Alexander Lambert

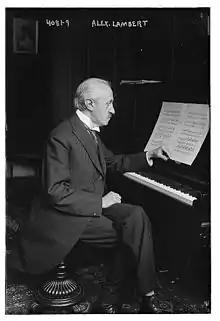
Lambert in 1916

He graduated from the Vienna Conservatory of Music in 1878.